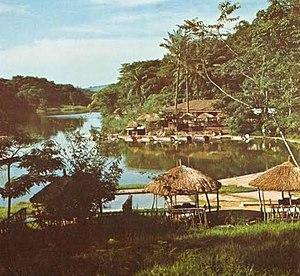
Le lac Ma Vallée dans les années 70
Le lac Ma Vallée est un lac artificiel situé à Mont Ngafula, dans le quartier Kimwenza, à Kinshasa, en République démocratique du Congo, connu depuis l'époque